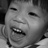
Emotion: happy